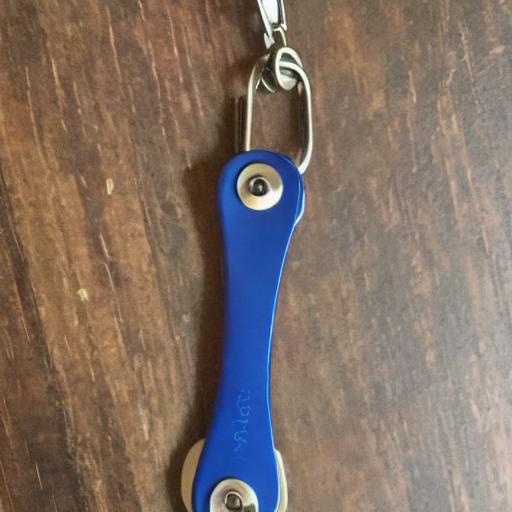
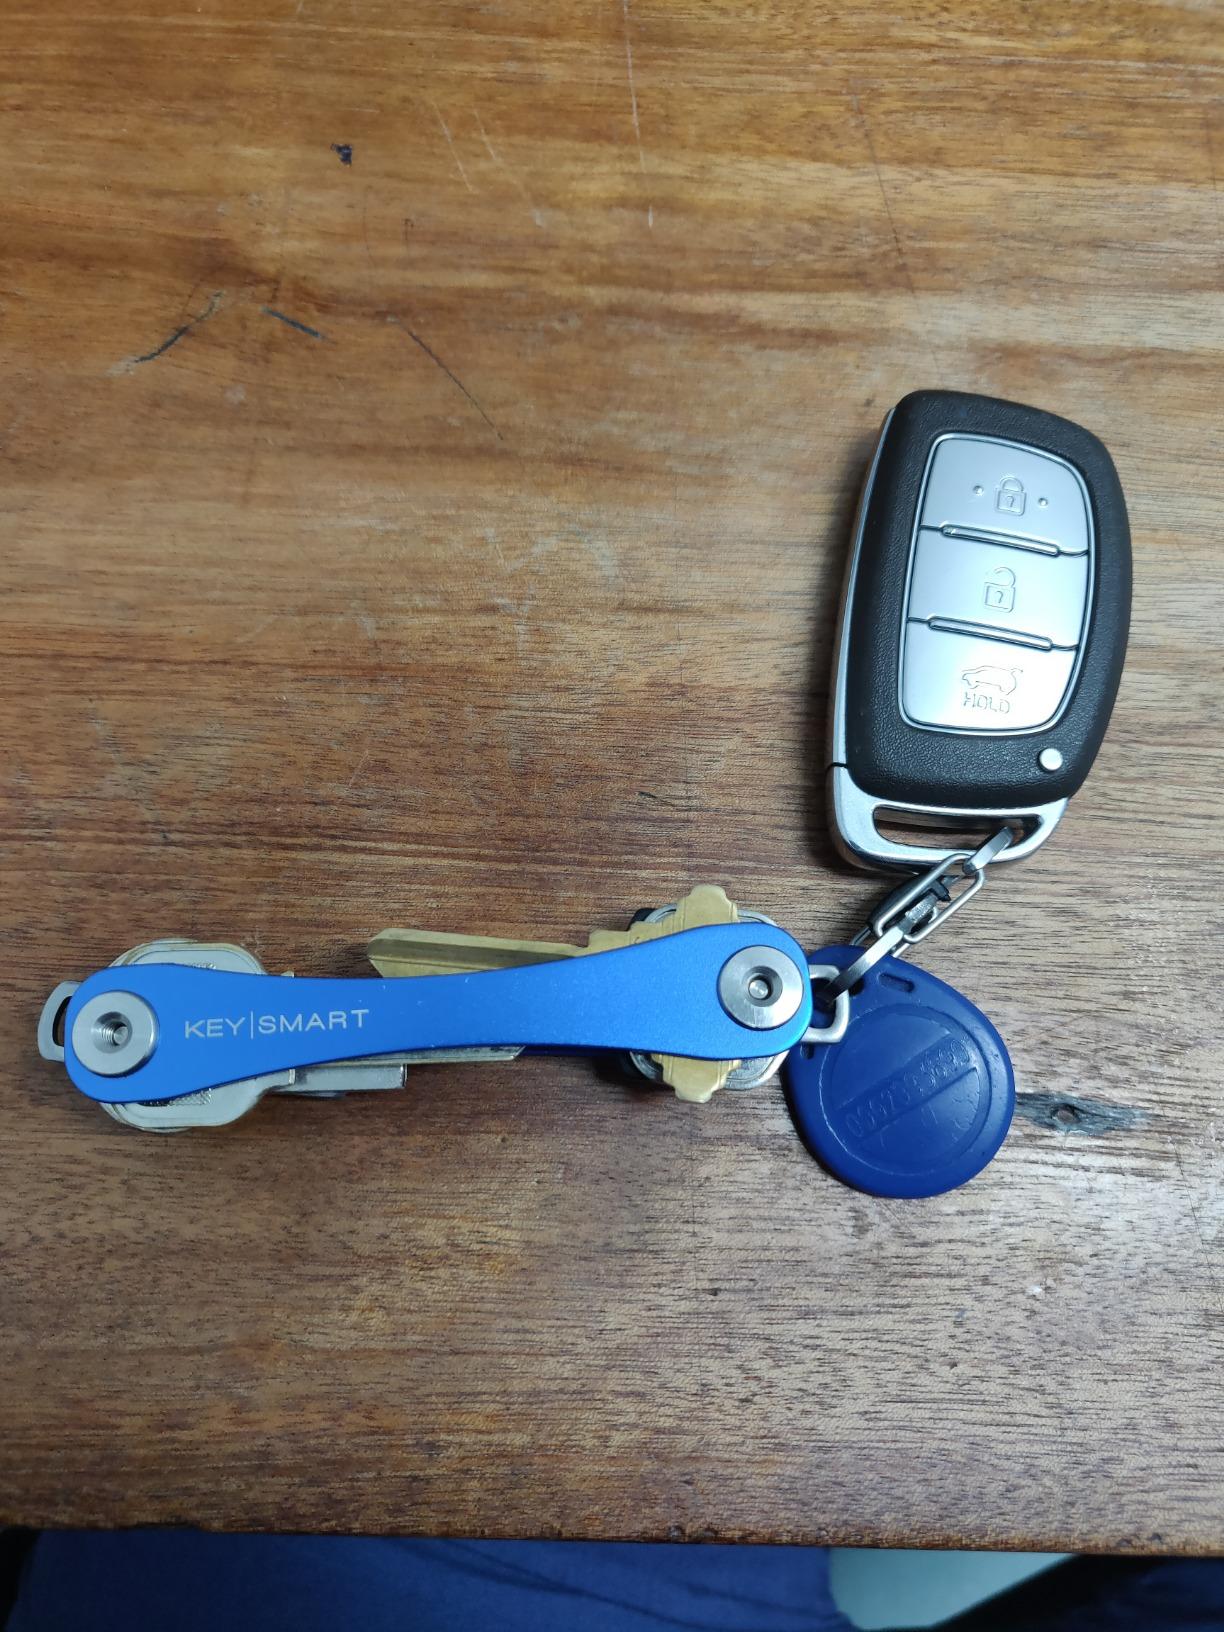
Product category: accessories_keychain
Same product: no